John Murphy (composer)

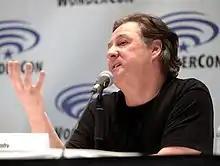
Murphy at the 2022 WonderCon

John Murphy (born 4 March 1965) is an English film composer. He is a self-taught multi-instrumental musician who began his career in the 1980s, working with fellow Liverpool-natives The Lotus Eaters and Thomas Lang, as well as Claudia Brücken. His early film score career saw him work David Hughes from the electronic group OMD, and he has collaborated with directors Danny Boyle, Guy Ritchie, Michael Mann, Matthew Vaughn, Stephen Frears, and James Gunn.